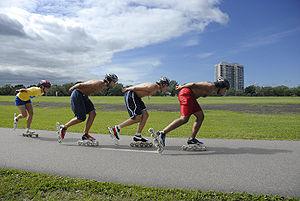
Patineurs sur les Plaines d'Abraham, Québec
Les plaines d'Abraham sont la principale constituante du parc des Champs-de-Bataille, formant un grand parc urbain de la ville de Québec. Il s'agit d'un plateau de 98 hectares composé de vallées gazonnés et de petits boisés. Les plaines sont bordées à l'est par la citadelle de Québec, au nord par la Grande Allée, à l'ouest par les jardins et le collège Mérici et au sud par la falaise de la colline de Québec.
Le patinage à roulettes ou roller, est un mode de déplacement qui consiste à se déplacer sur des chaussures montées sur roues, appelées patins à roulettes ou rollers.
La randonnée en roller est la pratique la plus répandue des usagers du roller. Elle consiste en de simples promenades, sans esprit de compétition, le plus souvent en milieu urbain, mais aussi à la campagne le long de pistes cyclables, voire sur les routes là où il n'y a pas de voie aménagée.